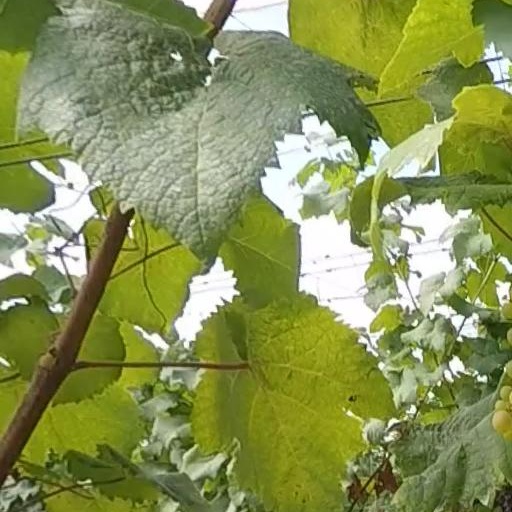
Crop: grape